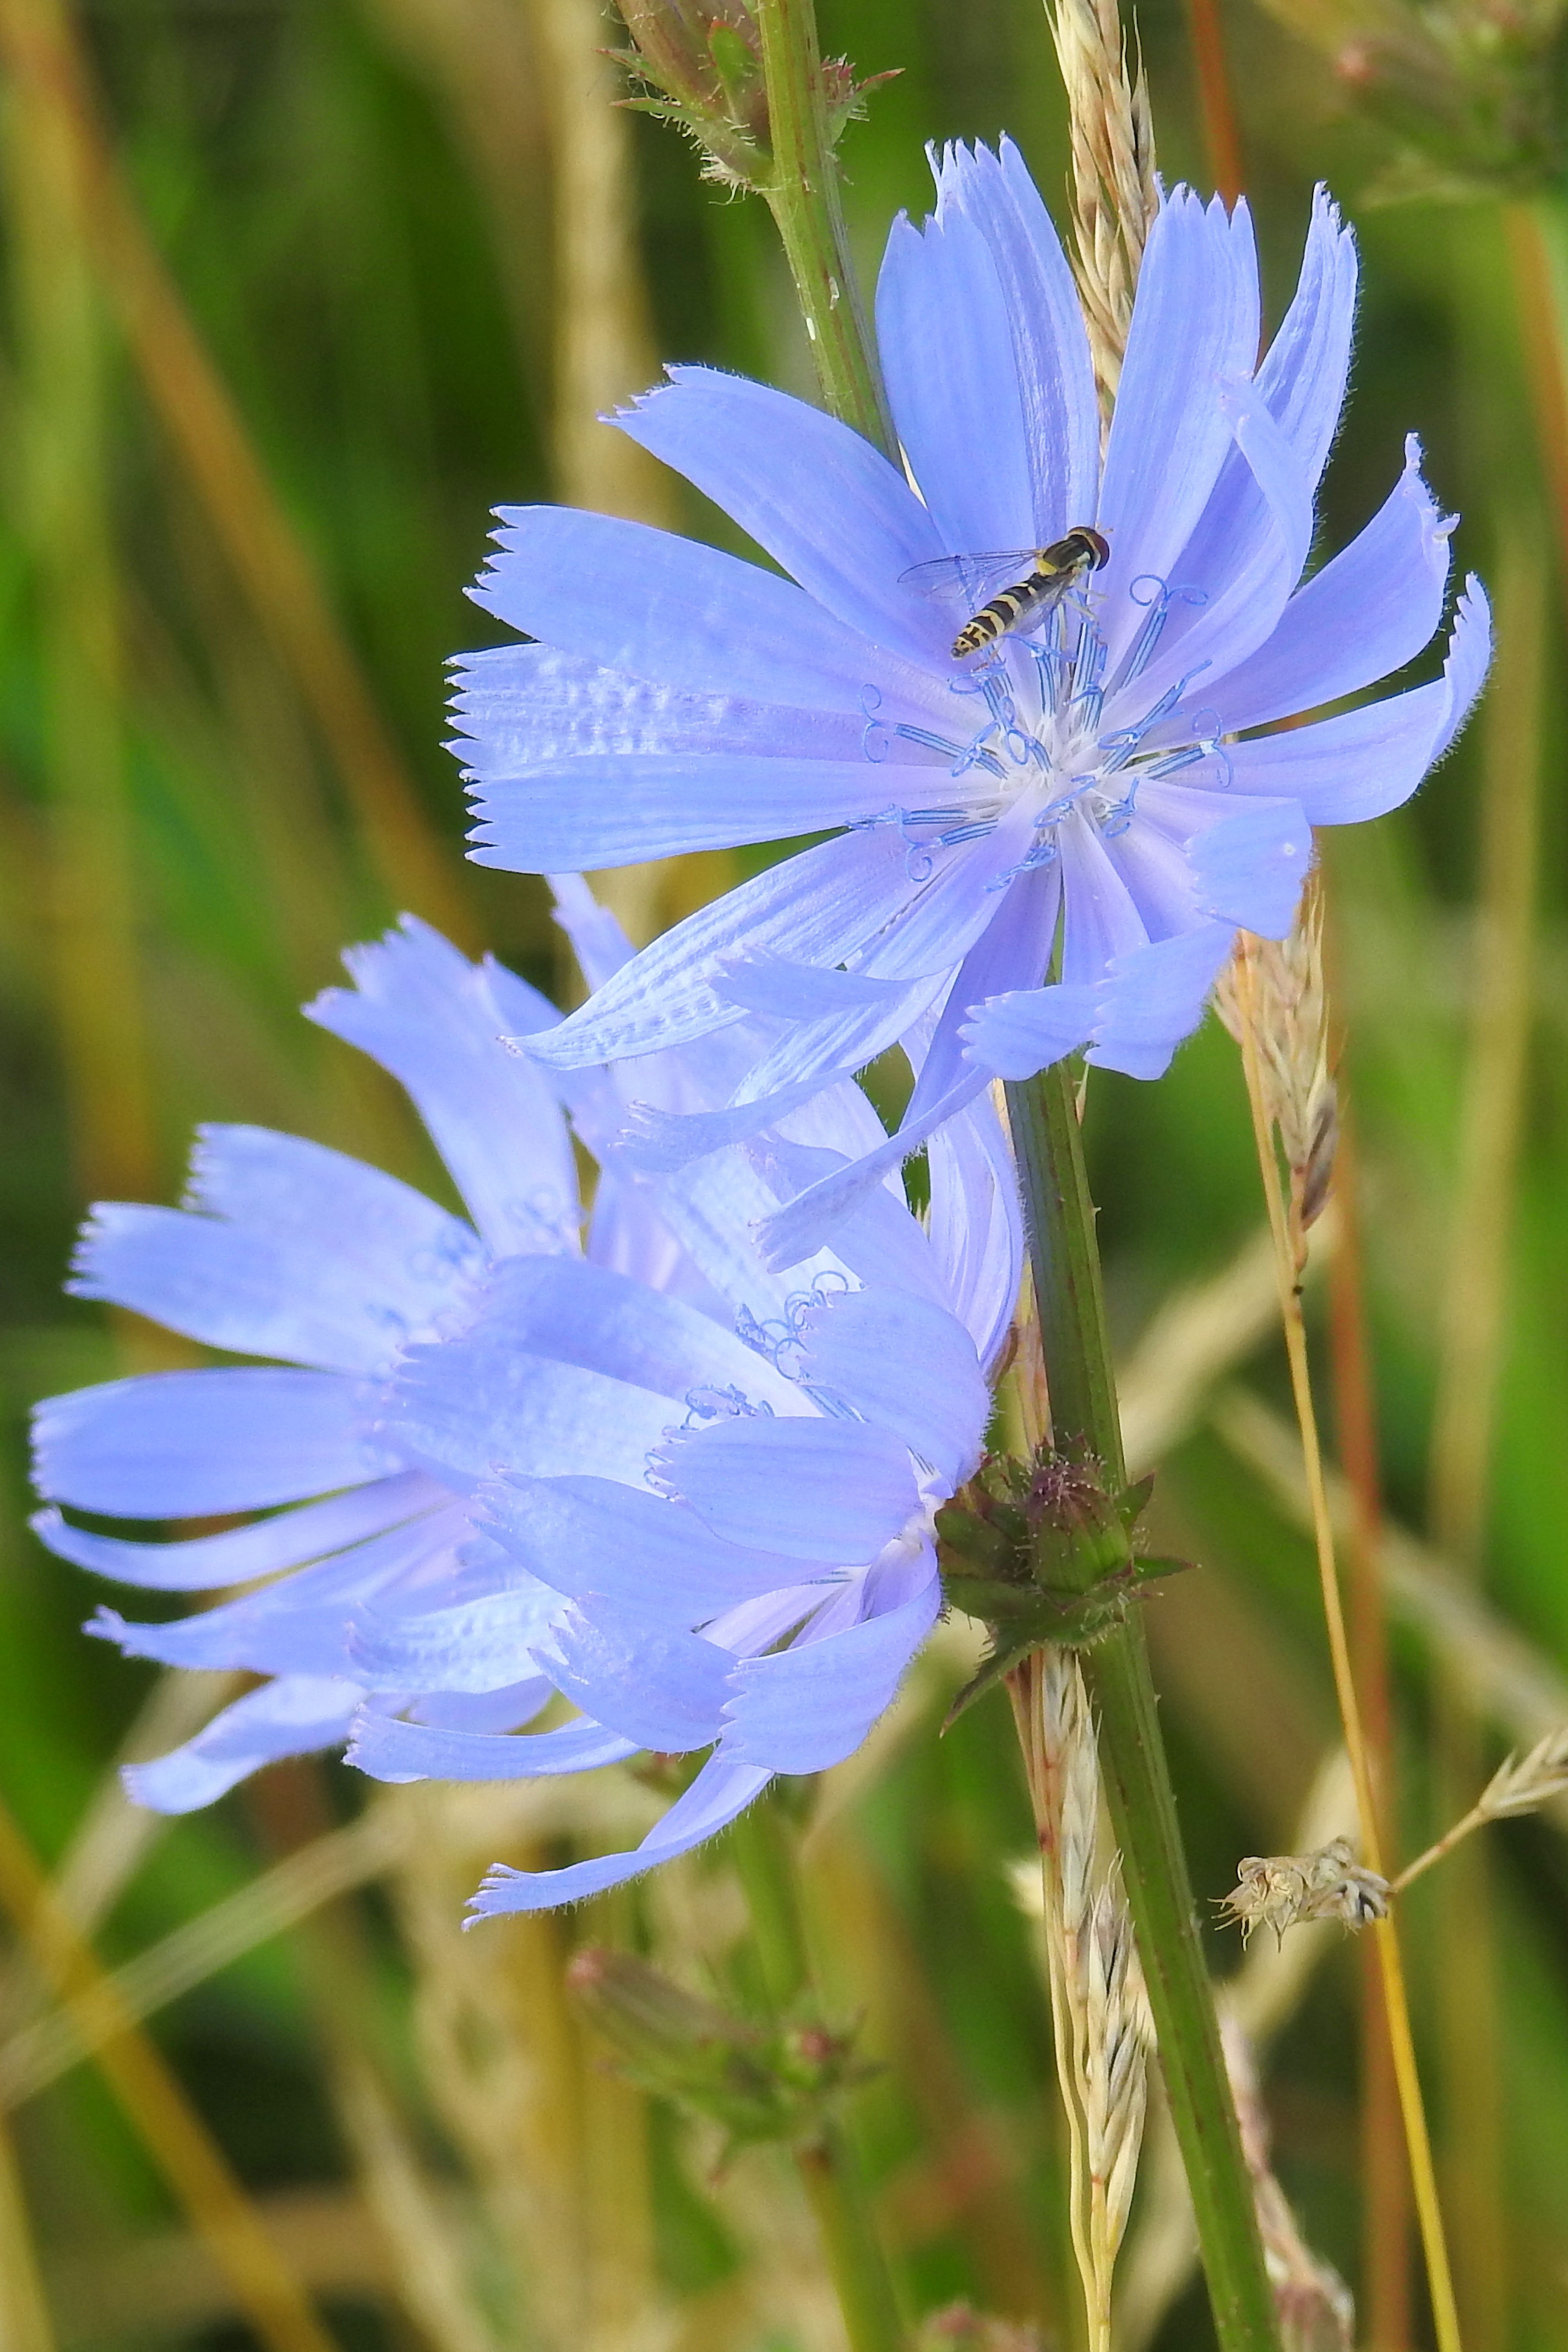
blossom, plant, meadow, flower, summer, food, herb, produce, vegetable, botany, blue, flora, wild flower, wildflower, flowers, chicory, macro photography, flowering plant, land plant, leaf vegetable